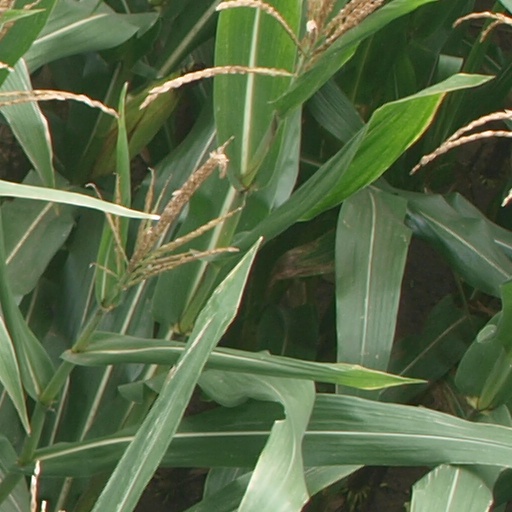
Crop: maize; corn